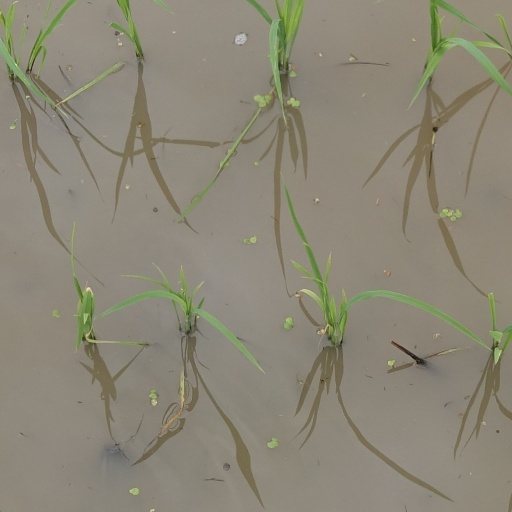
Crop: rice